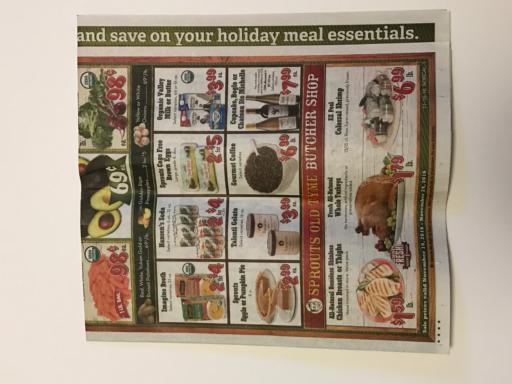
Label: paper